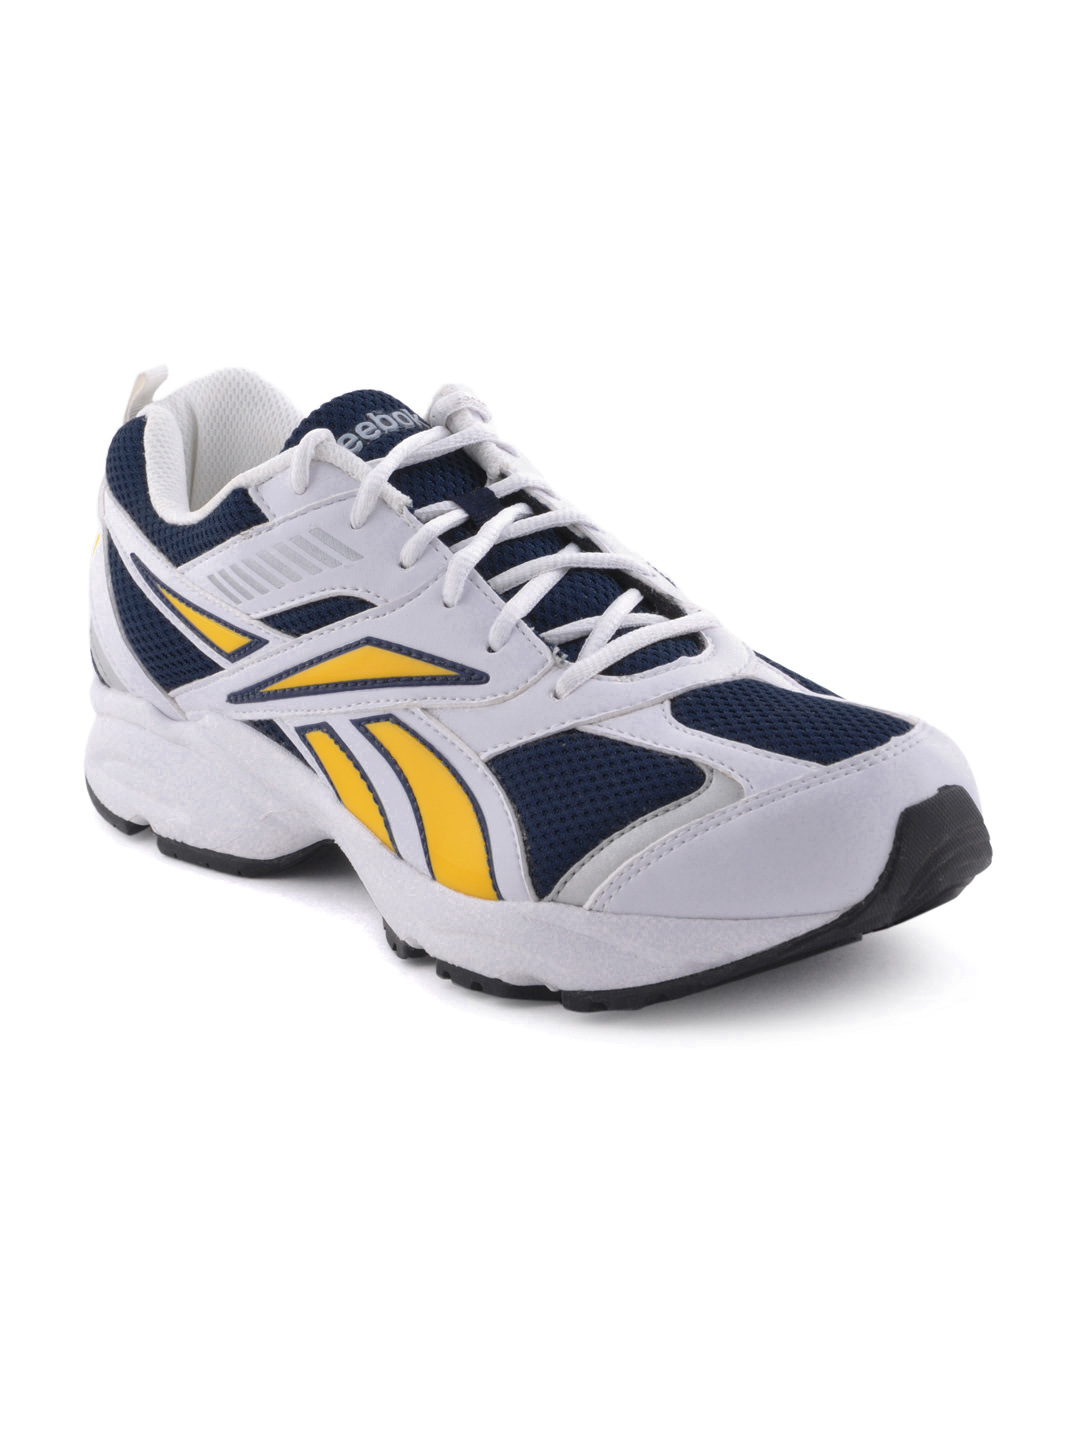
Reebok Men Active  Navy Blue Sports Shoes
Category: Footwear / Shoes / Sports Shoes
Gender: Men
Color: Navy Blue
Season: Summer 2012
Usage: Sports